Military career of Hubert Gough (1914–1915)

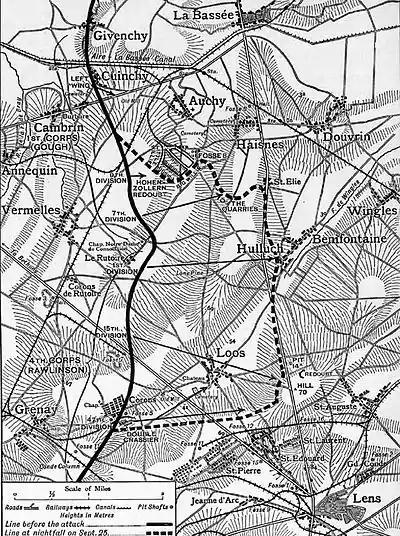

Gough was appointed GOC of the 7th Division on 18 April 1915, after its previous commander, Thompson Capper, had been wounded. The division was part of Rawlinson's IV Corps, itself part of Haig's First Army; on giving him his new appointment, Haig informed him (Haig diary 18 April 1915) about how Rawlinson had attempted to have Joey Davies sacked from command of 8th Division after Neuve Chapelle and how Davies and his staff did not trust Rawlinson. Gough may have been appointed as a counterbalance to Rawlinson, with whom Haig had a wary relationship. Gough and his division were in reserve at Second Ypres (22 April).